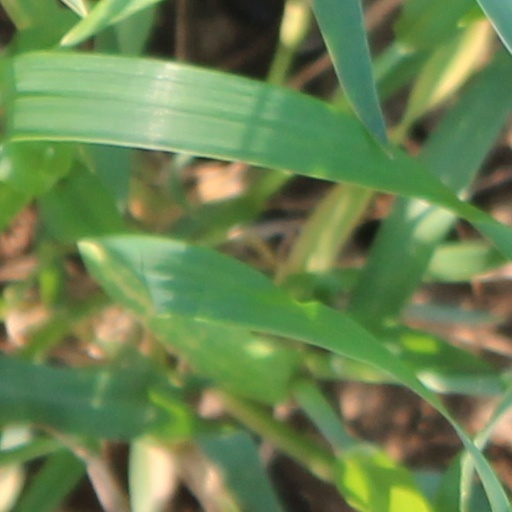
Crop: wheat